First Presbyterian Church (Batavia, New York)

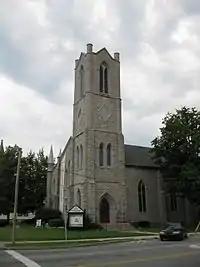
A view of the entrance tower of the First Presbyterian Church, Batavia, New York.

The church, the first to be organized in the newly settled community, began as the First Congregational Society in 1809. Nine years later the society was reorganized as a Presbyterian church. This change in name was never recorded with the county clerk, which caused problems in 1853 when the church attempted to sell its original property to move into the current building since the property was still in the name of the Congregational Society. It required an act of the state legislature to resolve.